Britannia Bridge

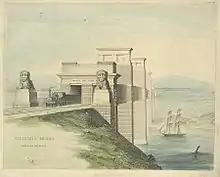
Britannia Bridge entrance

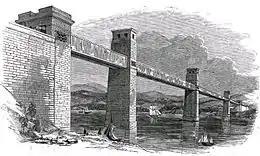
The original box section Britannia Bridge, "" 1852.

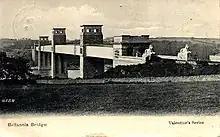
Postcard picture of the bridge from circa 1902

The opening of the Menai Bridge in 1826, to the east of where Britannia Bridge was later built, provided the first fixed road link between Anglesey and the mainland. The increasing popularity of rail travel shortly necessitated a second bridge to provide a direct rail link between London and the port of Holyhead, the Chester and Holyhead Railway.